Seth Doane

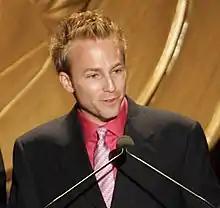
Doane accepting Peabody Award in 2005

Doane is a Peabody and multiple Emmy Award winning Senior Foreign Correspondent for CBS News. The Italy-based correspondent reports primarily for CBS' "Sunday Morning" the #1 rated Sunday morning news program in America. A few years ago, he was also named correspondent for "60 in 6", a new "60 Minutes" streaming program. "Seth has covered some of the most important stories of the last decade, and I can't wait for him to start reporting for '60 in 6'", "60 Minutes" Executive Producer Bill Owens said in March 2020 when CBS made the announcement.